Croatian Republic of Herzeg-Bosnia

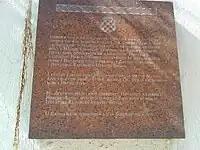
Memorial plaque in Grude, made as a tribute to Mate Boban and leaders of Herzeg-Bosnia

In November 1995 the Dayton Agreement was signed by presidents of Croatia, Bosnia and Herzegovina and Serbia that ended the Bosnian war. The Federation of Bosnia and Herzegovina (FBiH) was defined as one of the two entities of Bosnia and Herzegovina and comprised 51% of the territory. The Republika Srpska (RS) comprised the other 49%. However, there were problems with its implementation due to different interpretations of the agreement. An Army of the Federation of Bosnia and Herzegovina was to be created by merging units from the ARBiH and the HVO, though this process was largely ineffective. The Federation was divided into 10 cantons. Croats were a majority in three of them and Bosniaks in five. Two cantons were ethnically mixed, and in municipalities that were divided during the war parallel local administrations remained. The return of refugees was to begin in those cantons. The agreement stipulated that Herzeg-Bosnia be abolished within two weeks.